Grigory Karizhsky

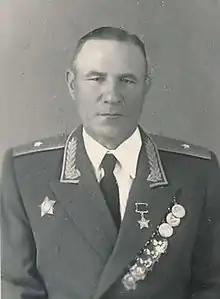
Karizhsky, 1960s

Grigory Ivanovich Karizhsky (Russian: Григорий Иванович Карижский; 21 November 1895 – 5 February 1971) was a Soviet Army Major general and Hero of the Soviet Union. In 1915, he was drafted into the Imperial Russian Army and graduated from warrant officer school before being demobilized after the October Revolution. Karizhsky joined the Red Army soon after and became a cavalry commander, fighting in the Russian Civil War. He eventually became a regimental commander by 1932, and was still in that position at the beginning of the Great Purge. In 1938 he was dismissed from the army and imprisoned but was reinstated in December 1939. He was rearrested a month later but reinstated in the spring of 1941. After Operation Barbarossa, Karizhsky became commander of the 32nd and then 202nd Airborne Brigades in the Far East. He was appointed 15th Army deputy commander, still in the Far East, in August 1942.